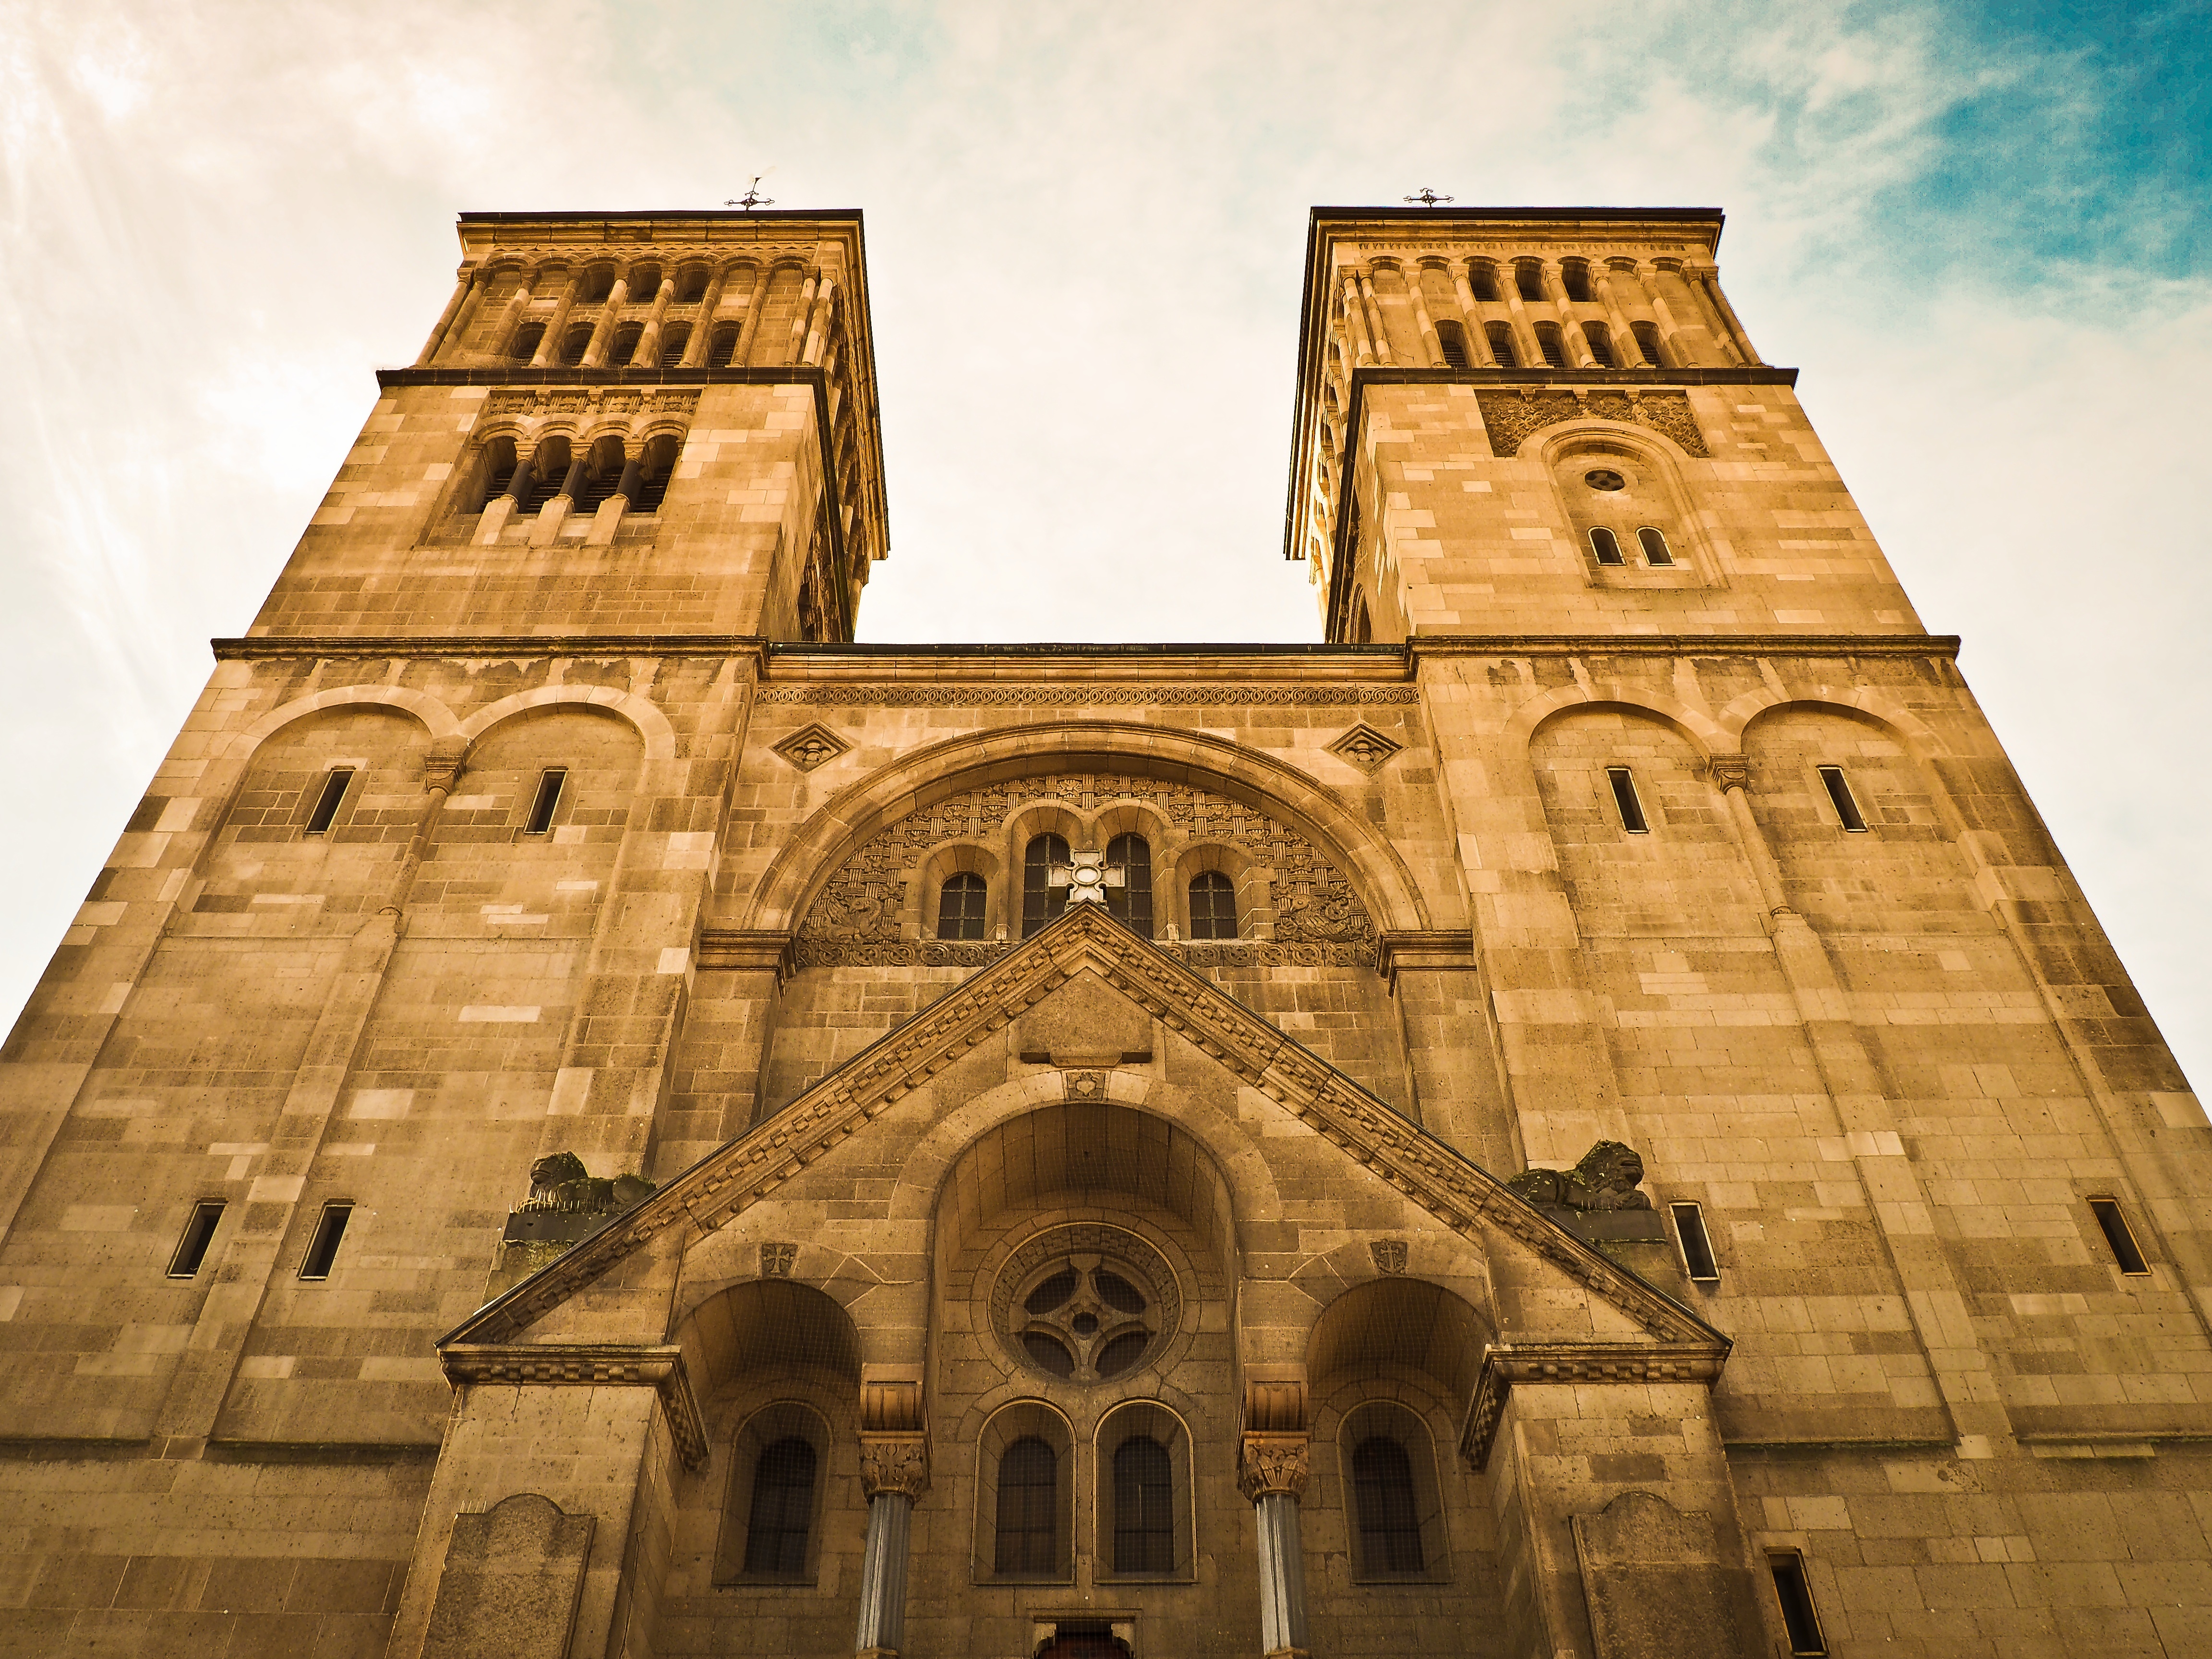
architecture, building, old, facade, church, cathedral, place of worship, medieval architecture, towers, monastery, symmetry, basilica, historically, middle ages, house of worship, church facade, ancient history, byzantine architecture